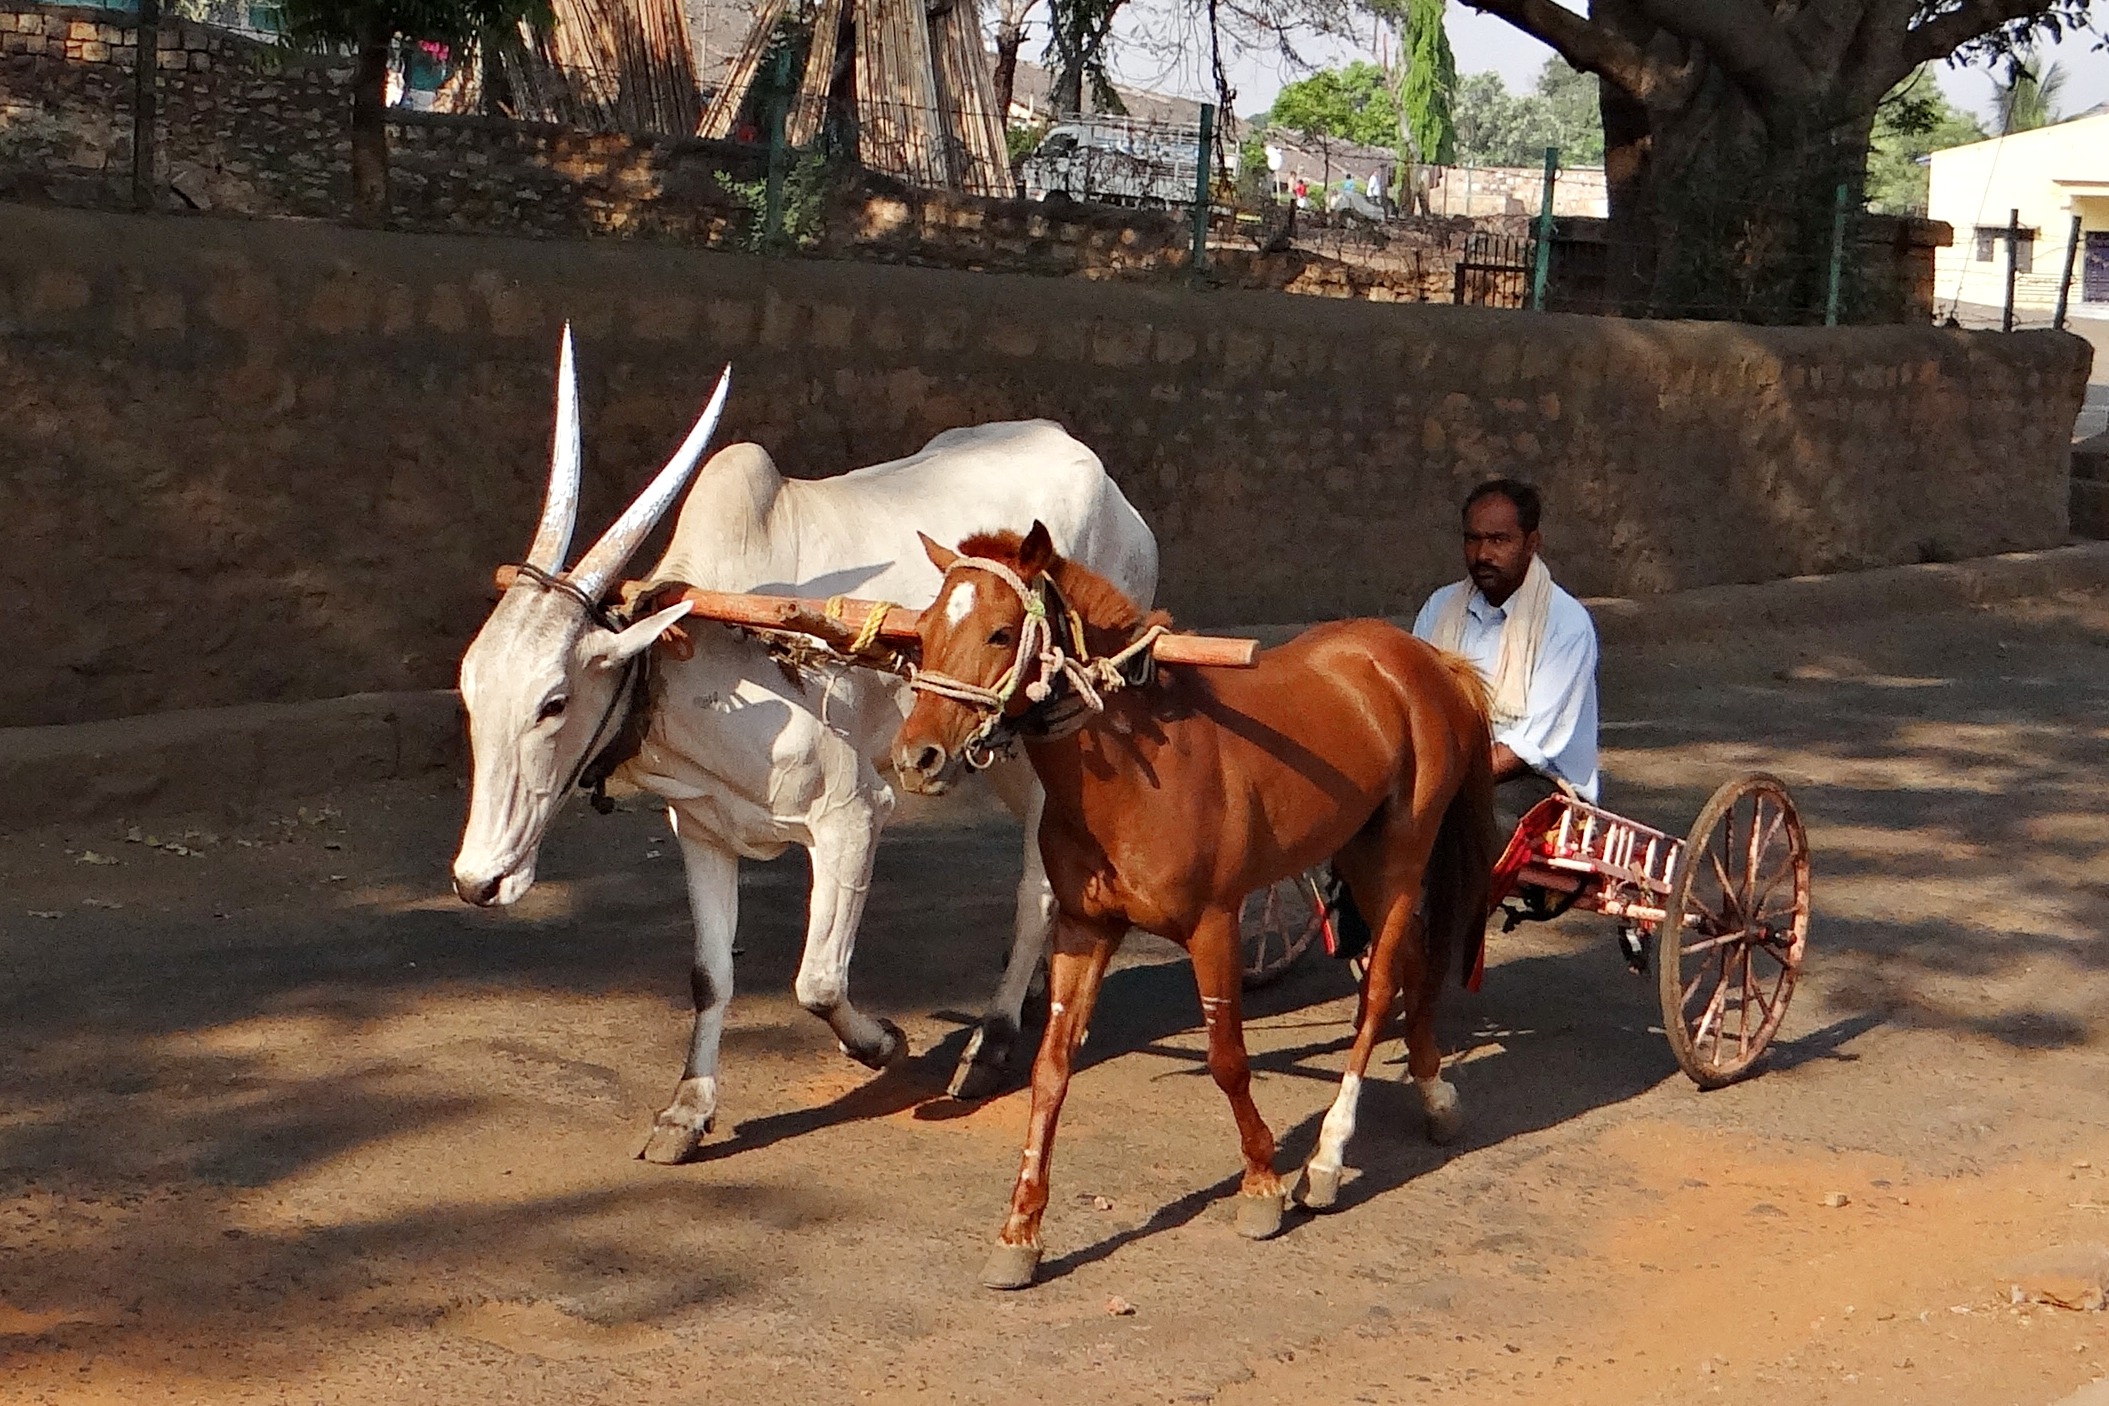
cart, vehicle, hybrid, funny, india, tradition, pack animal, gokak, incredible, cattle like mammal, horse like mammal, pony cart, ox cart